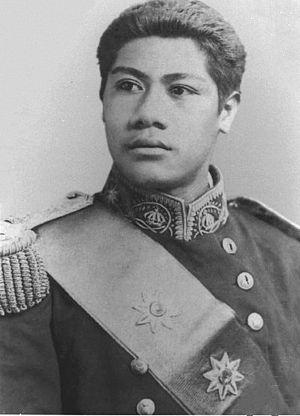
Malietoa Tanumafili Iᵉʳ est le fils de Malietoa Laupepa et Sisavai'i Malupo Niuva'ai. Il succède à son père au titre de tama 'aiga au décès de celui-ci en 1898. Il épouse Momoe Lupeuluiva Meleisea avec qui il a quatre enfants. Il meurt en 1939. Son fils Malietoa Tanumafili II lui succède.